Battle of Jenkins' Ferry

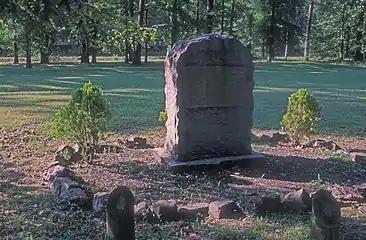
The Jenkins' Ferry War Memorial commemorates the soldiers of the Confederacy killed at the Battle of Jenkins' Ferry on April 30, 1864.

After Price's forces under Brigadier-Generals Churchill and Parsons had made little progress, Kirby Smith came up with the large Texas infantry division under Major-General John Walker. Walker carried on the attack in the same manner as the previous divisions had done, brigade by brigade. All three Confederate brigade commanders under Walker were wounded in these attacks. Two of them, Brigadier-General William Scurry and Colonel Horace Randal were mortally wounded. U.S. Brigadier-General Samuel Rice also was mortally wounded in the final Confederate assault at Jenkins' Ferry. After taking about 1,000 casualties in their repeated attacks against the well-fortified Federal troops, while inflicting only about 700 casualties on the defenders, including the capture of stragglers, the Confederates gave up the piecemeal attacks on the Federal position. Before leaving the field, some African-American soldiers of the 2nd Kansas Colored regiment shot and cut the throats of Confederate wounded near Rice's line in retaliation for the shooting of African-American soldiers who were trying to surrender at Poison Spring and the killing of wounded African-American soldiers at Marks' Mill. The officers of the 2nd Kansas Colored had, after Poison Spring, sworn that "the regiment would take no prisoners as long as the Rebels continued to murder our men".